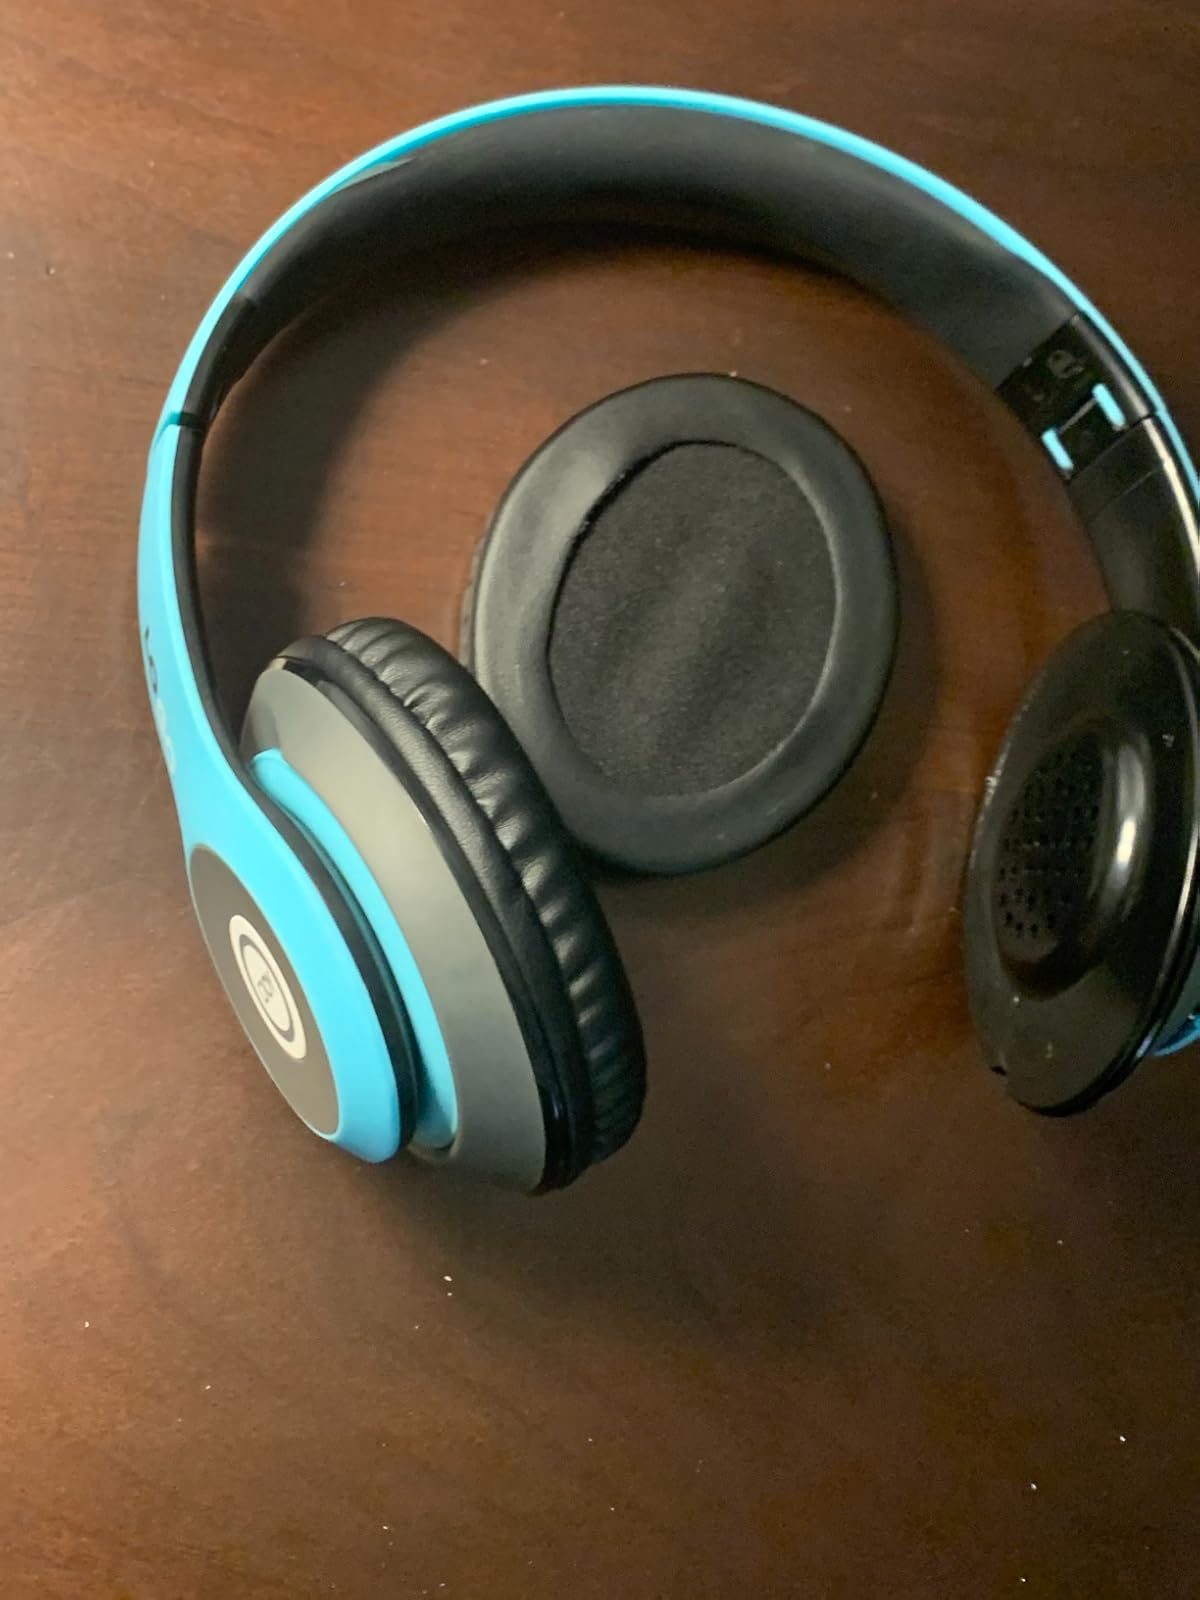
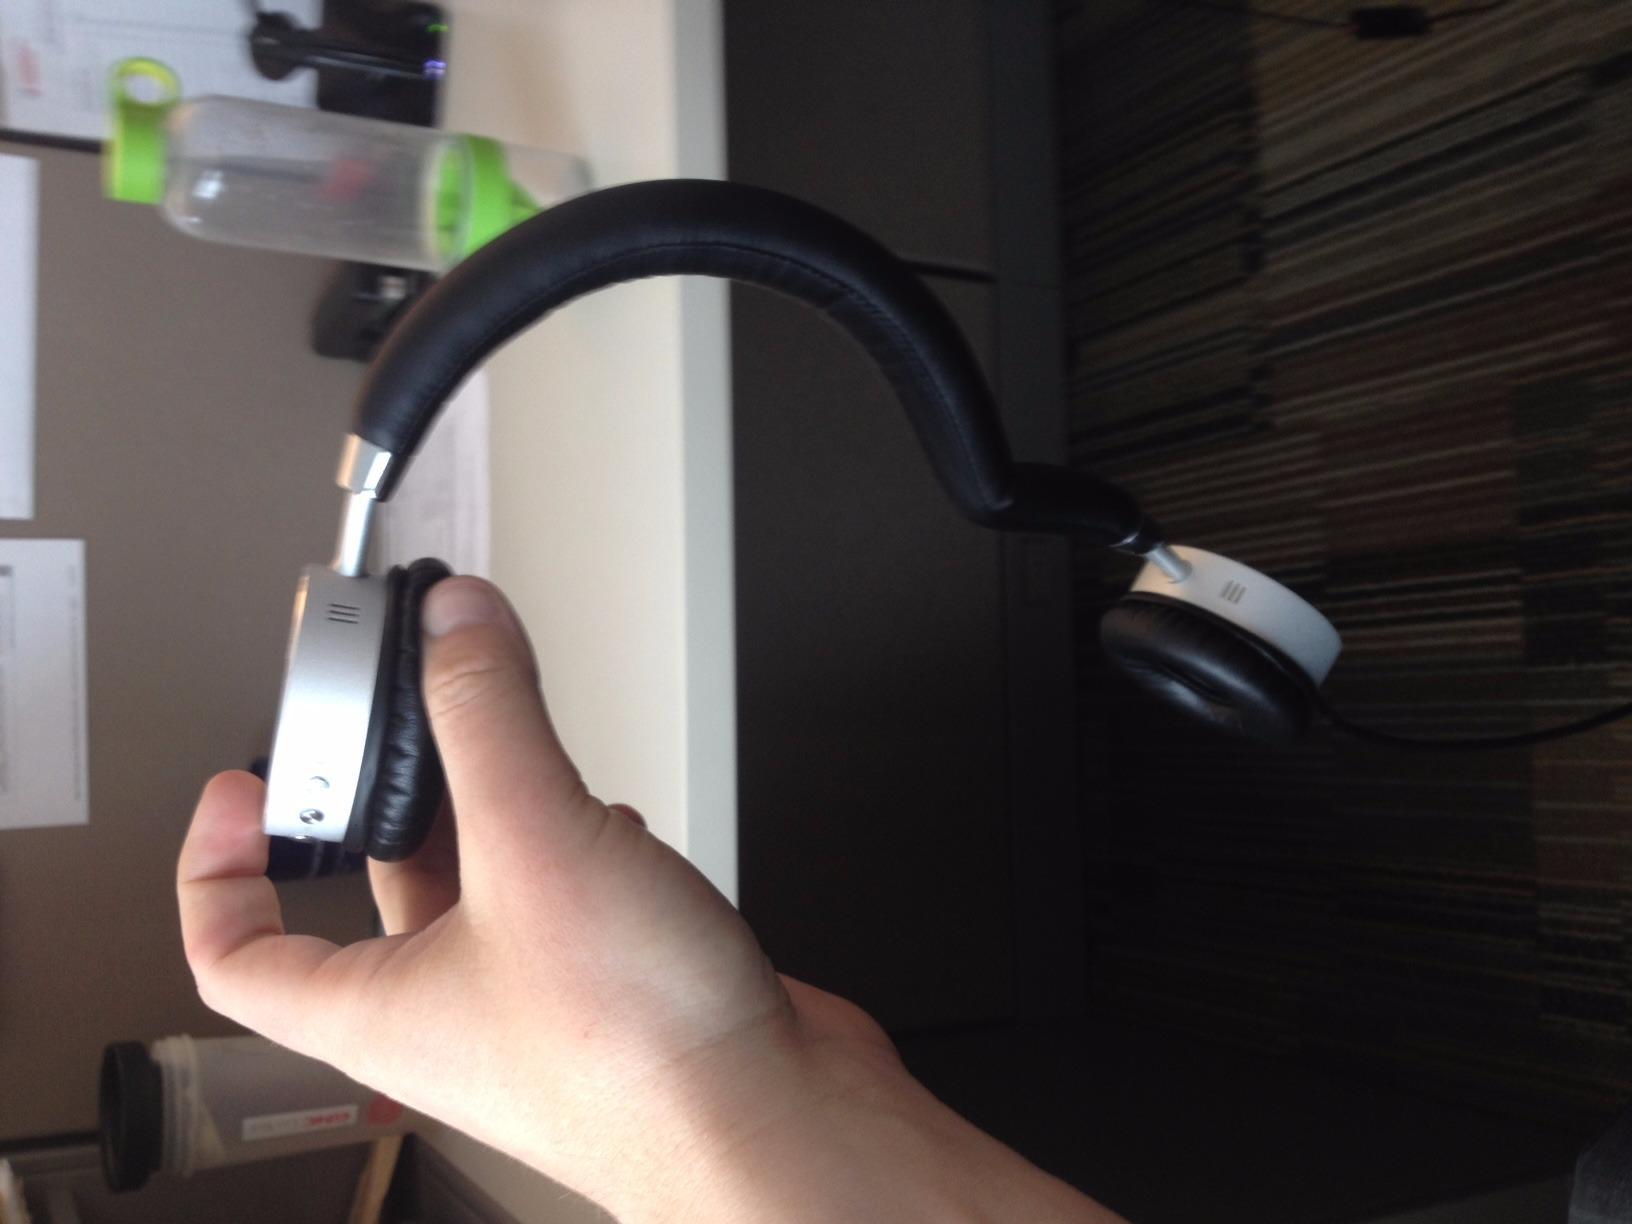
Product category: headphones
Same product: no